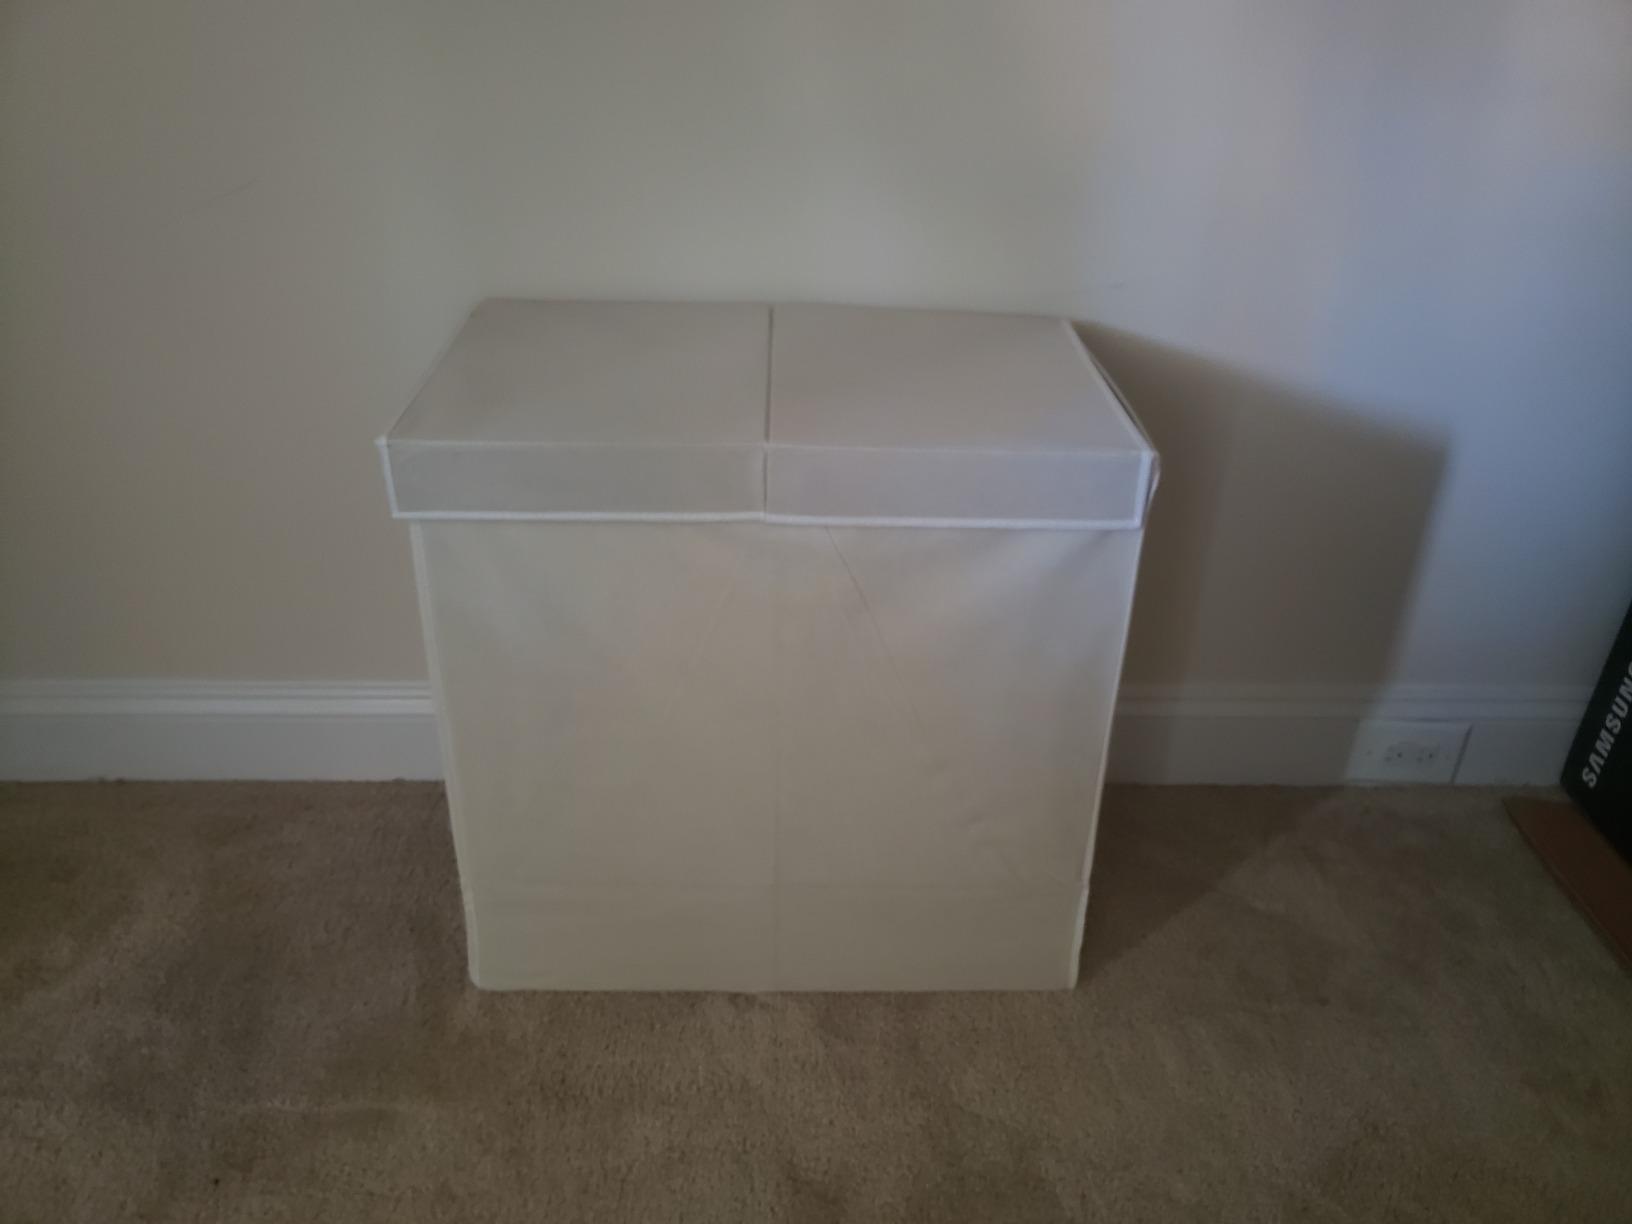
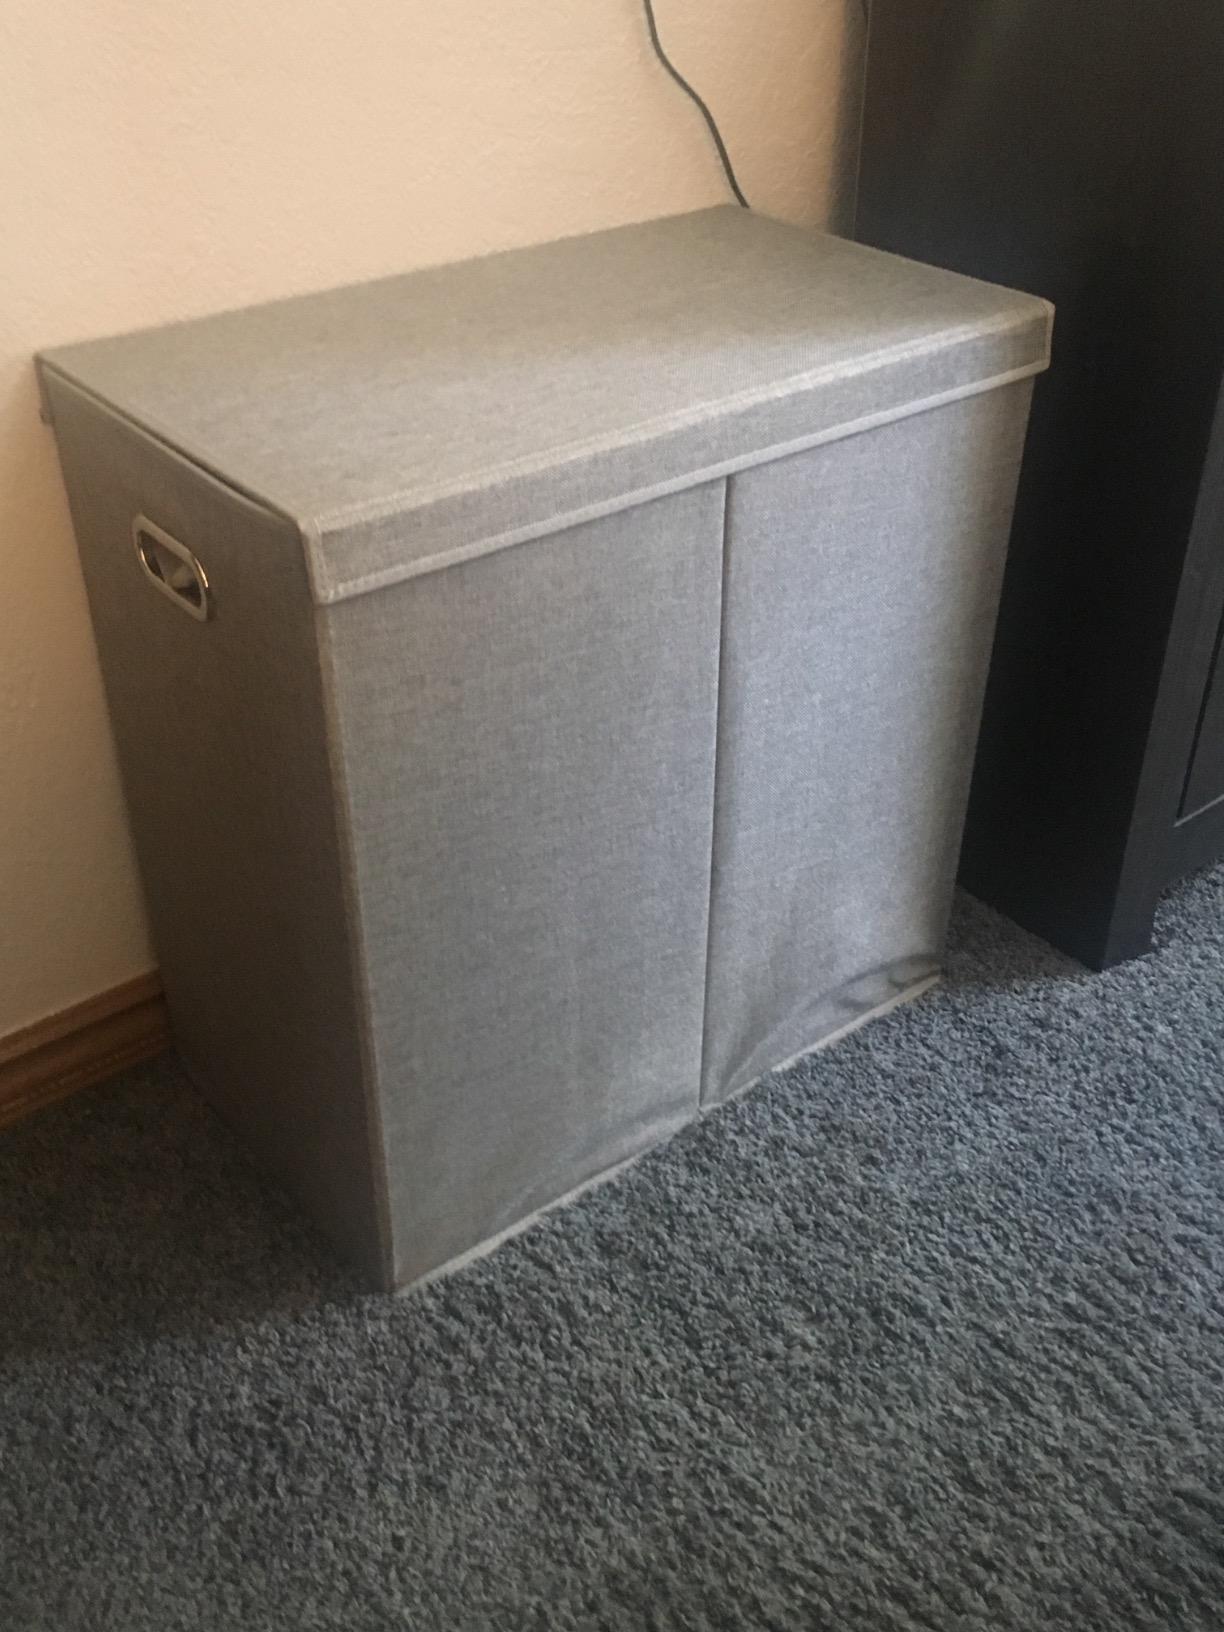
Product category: items_hamper
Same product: no